Howard government

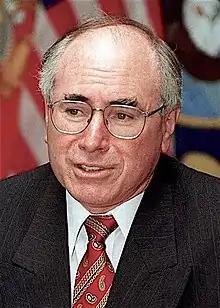
Howard during a visit to the United States in 1997

The Liberal-National Coalition won the federal election on 2 March 1996 against the incumbent Keating Labor government. The coalition had a 45-seat majority in the House of Representatives. Howard announced his proposed ministry team on 8 March 1996, with the Governor-General swearing them into office on 11 March. The size of the Coalition victory gave John Howard great power within the Liberal party and he said he came to the office "with very clear views on where I wanted to take the country". In the first week of the new government, Howard sacked six department heads and chose new department heads himself and changes were made across the public service.